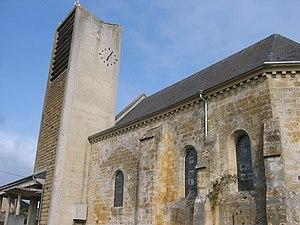
Eglise de La Besace - Ardennes